Mark Harmon

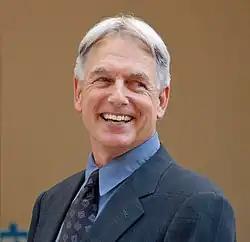
Mark Harmon at a ceremony to receive a star on the Hollywood Walk of Fame.

Harmon received the 2,482nd star of the Hollywood Walk of Fame on October 1, 2012.